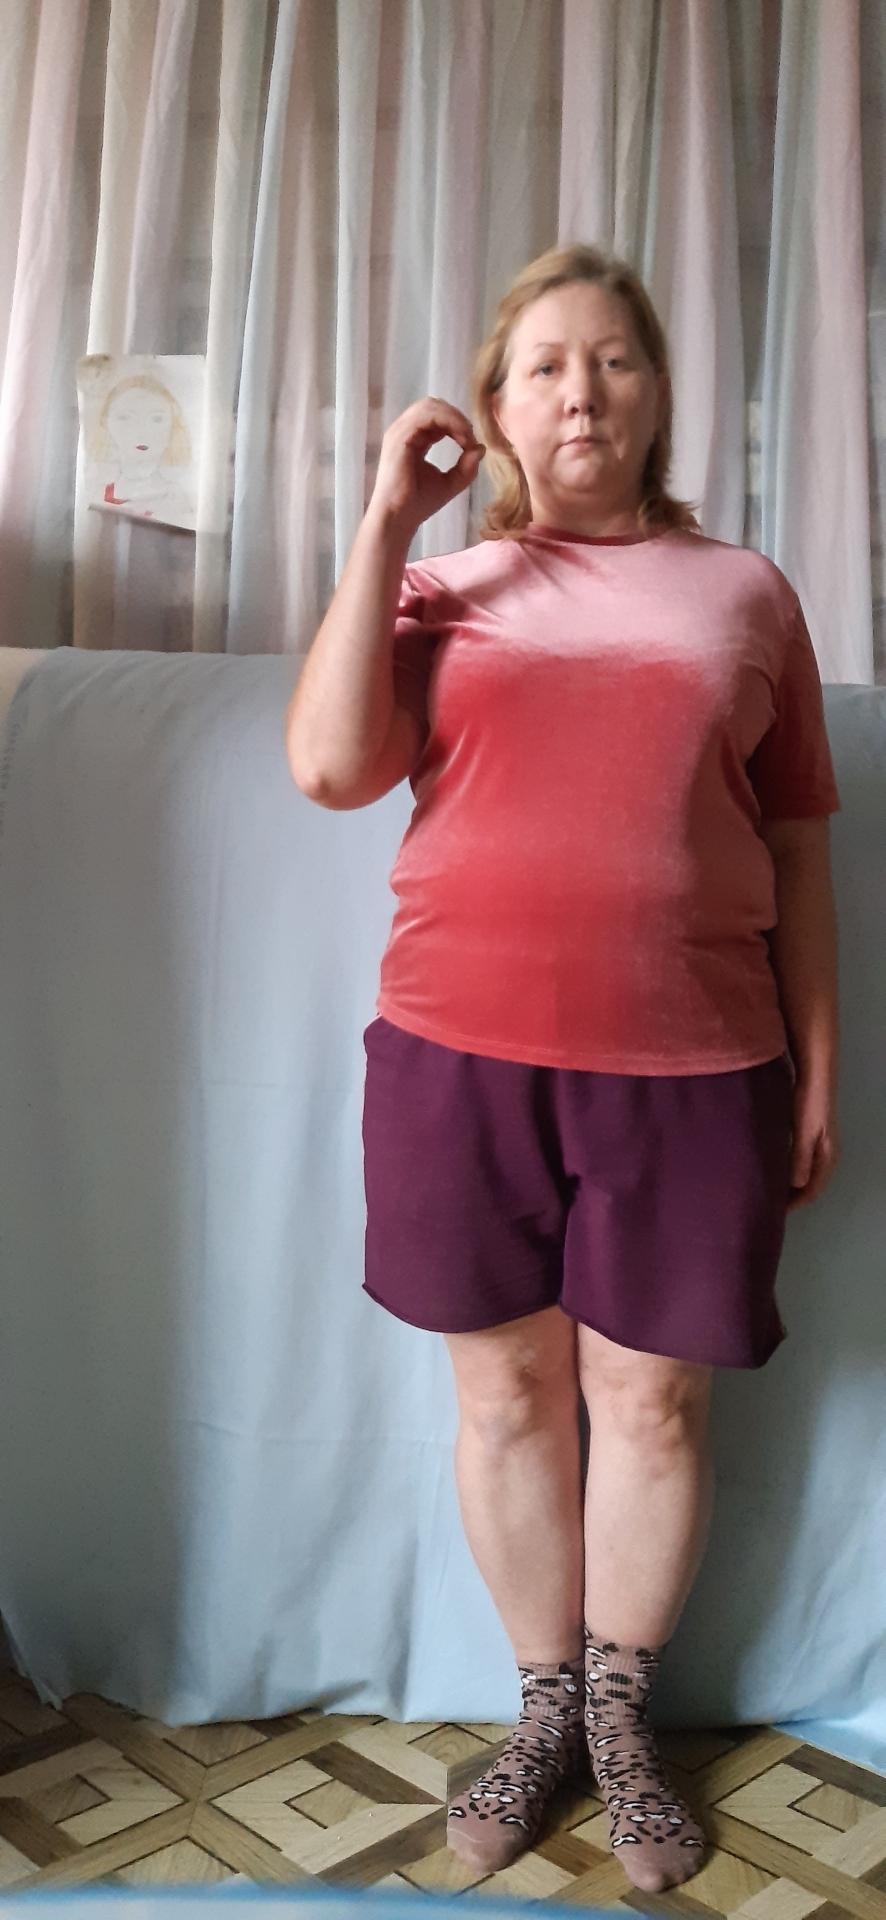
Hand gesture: grip